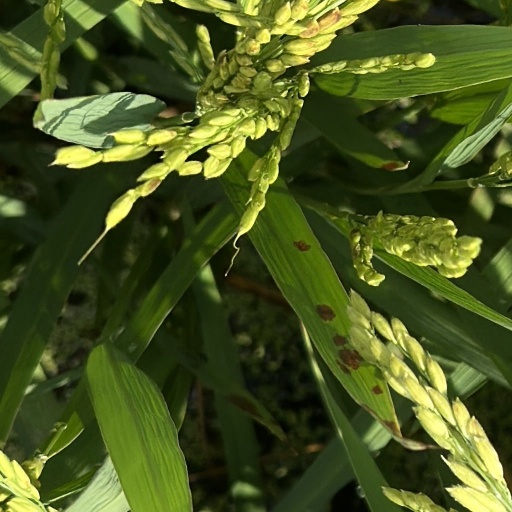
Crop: rice